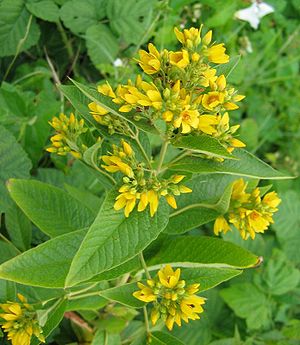
Almindelig fredløs
Almindelig fredløs er en 50-140 cm høj urt, der vokser på næringsrig bund i skove og grøftekanter.